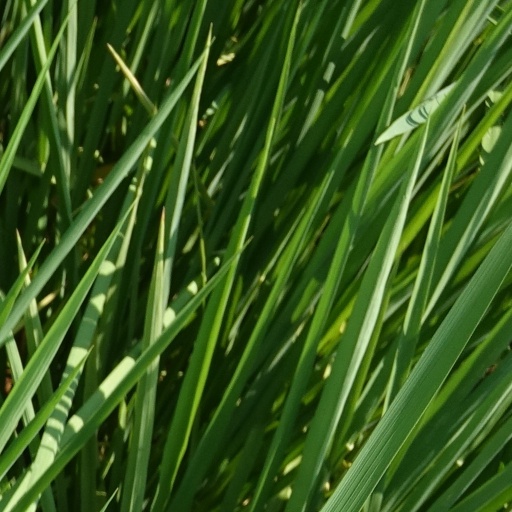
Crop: rice